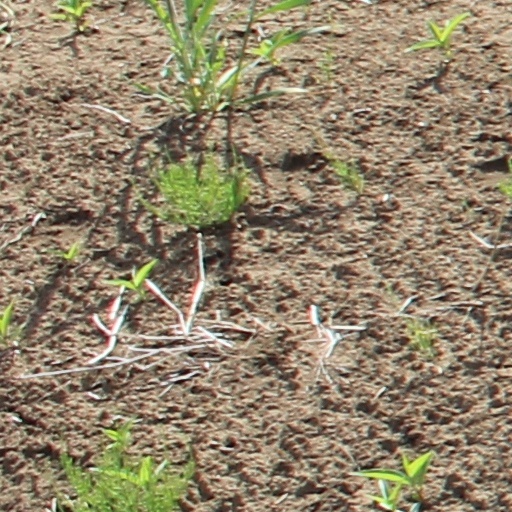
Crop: wheat